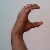
The image shows a hand gesture representing the letter 'C' in Indian Sign Language.